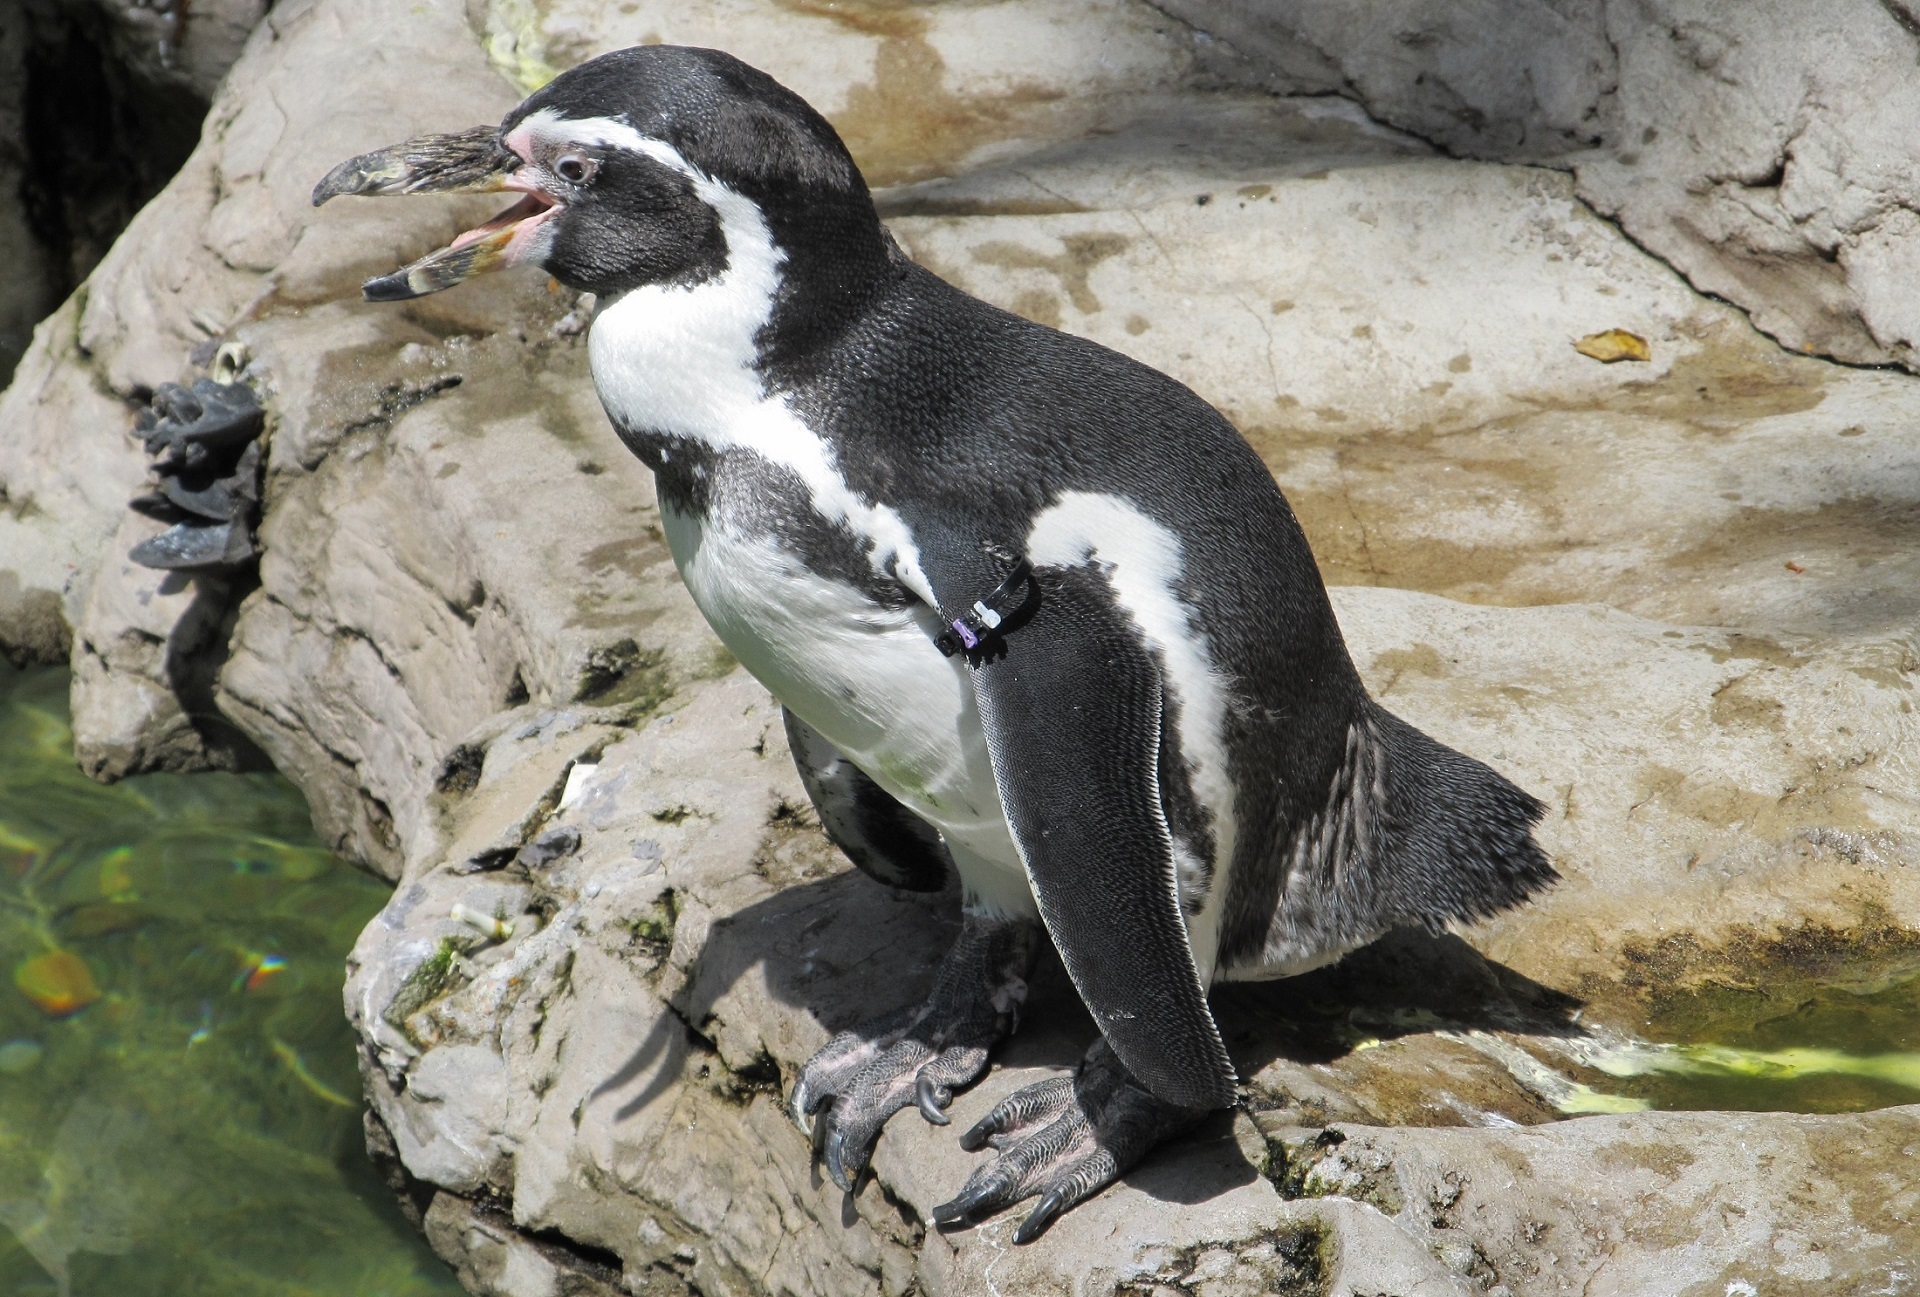
nature, bird, animal, cute, looking, wildlife, zoo, portrait, beak, fauna, penguin, close up, vertebrate, humboldt penguin, spheniscus humboldti, bird feathers, flightless bird, chilean penguin, peruvian penguin, patranca, perching bird